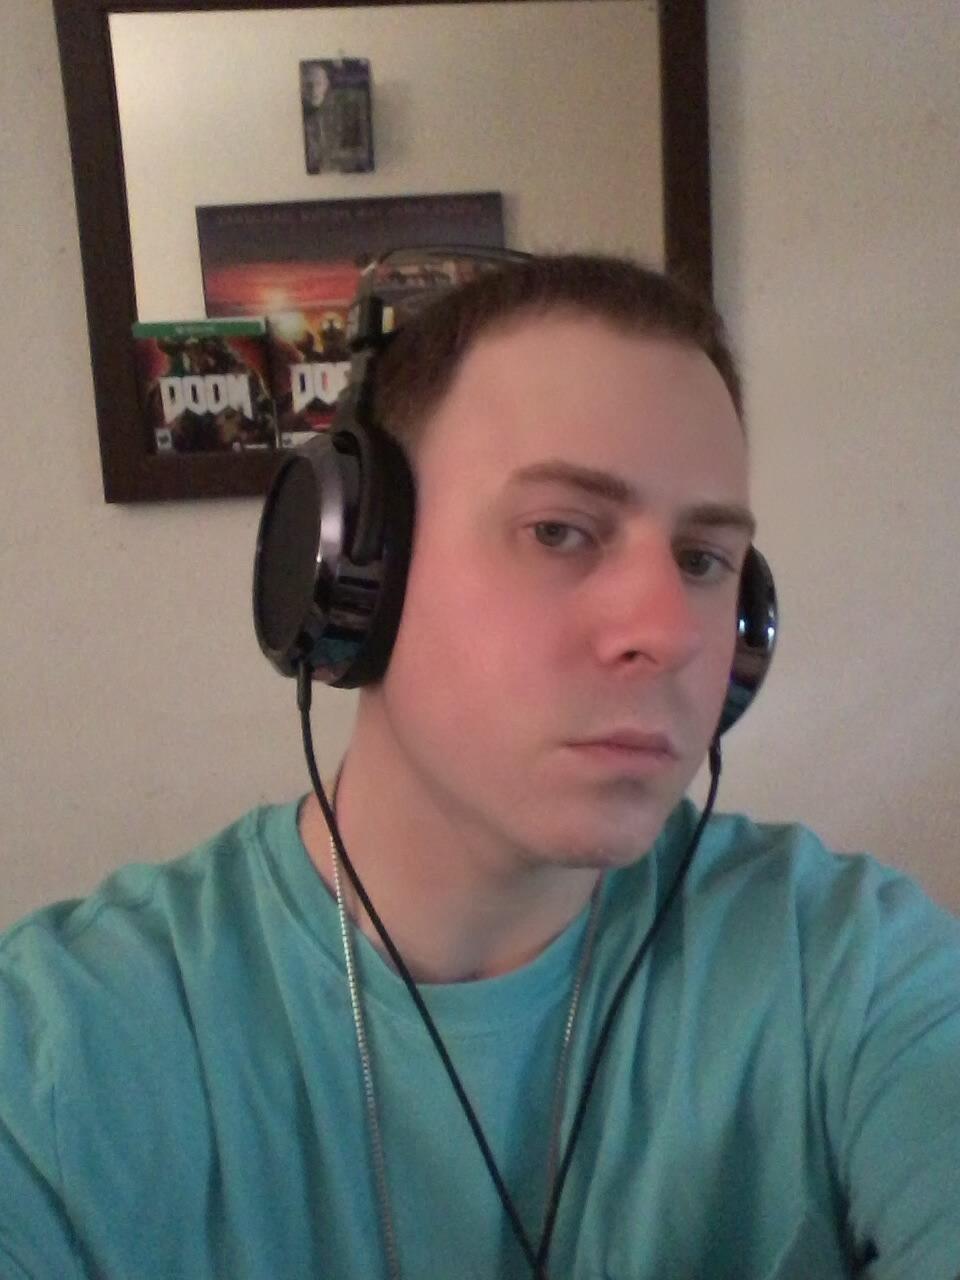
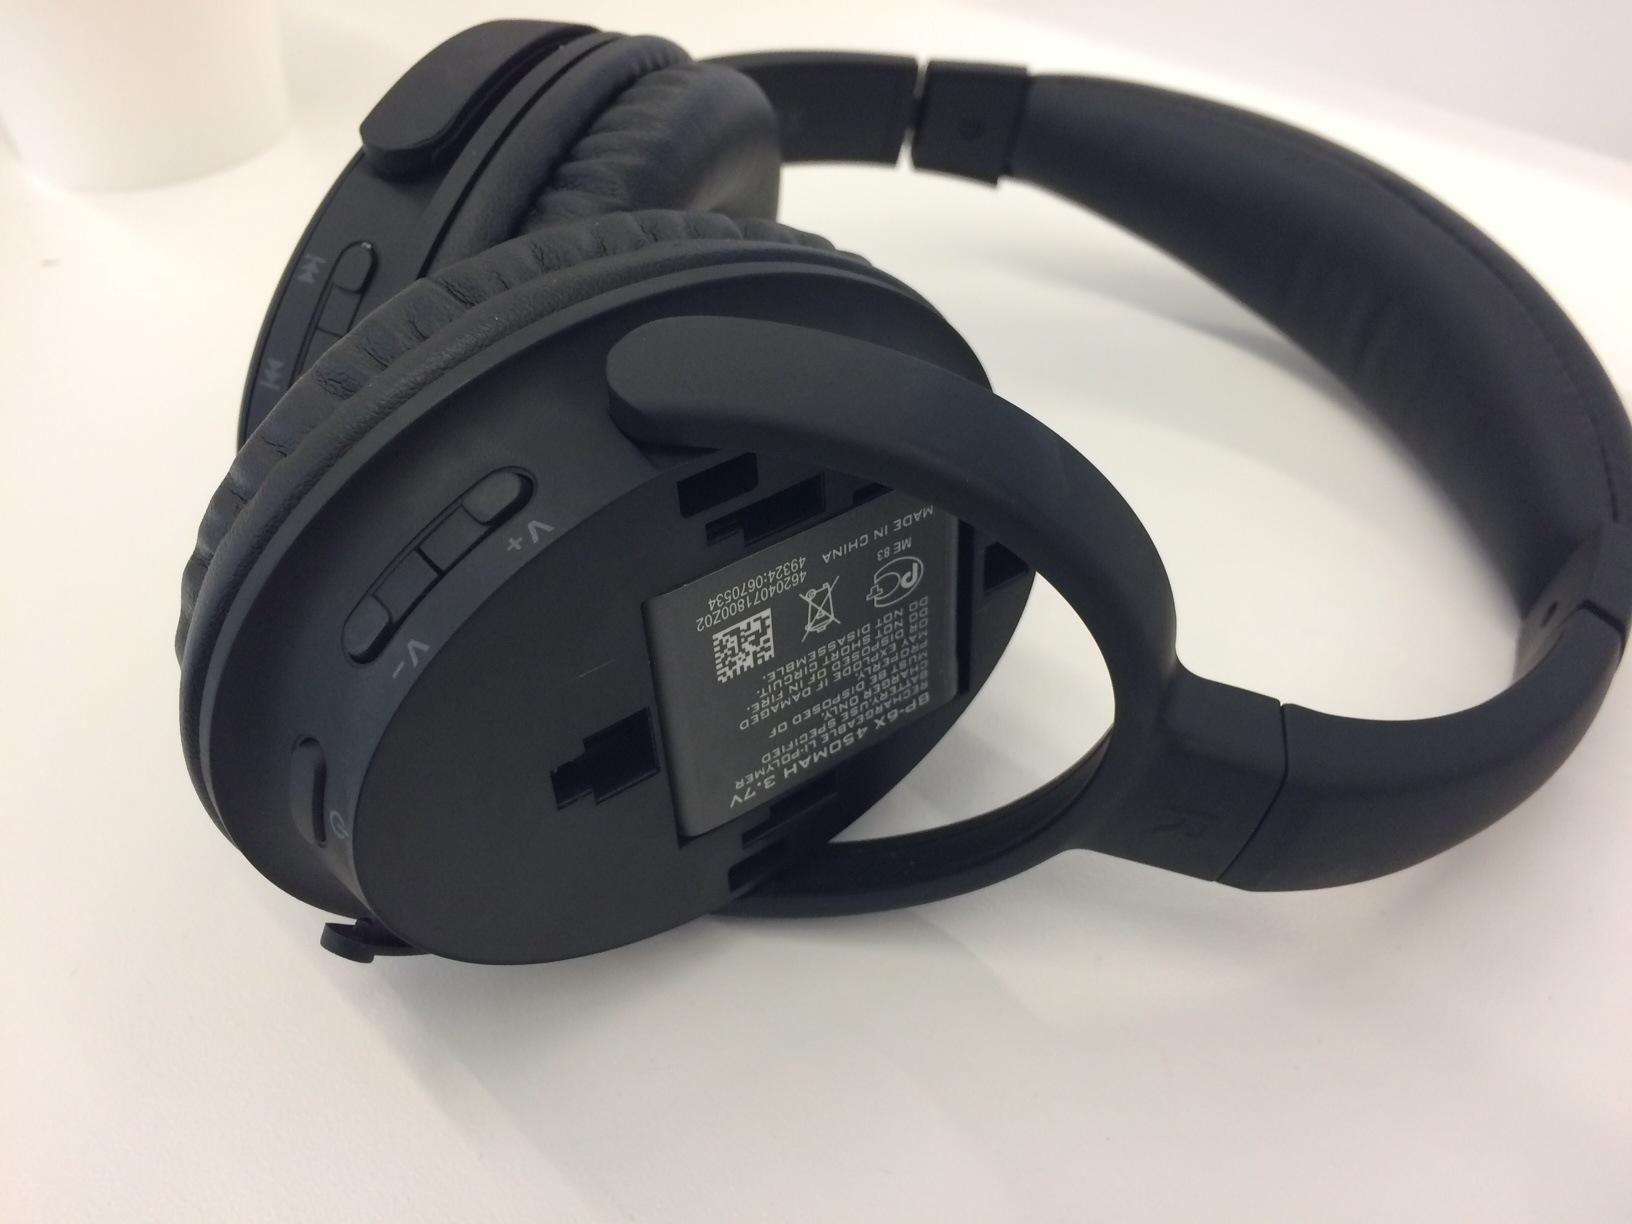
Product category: headphones
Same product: no